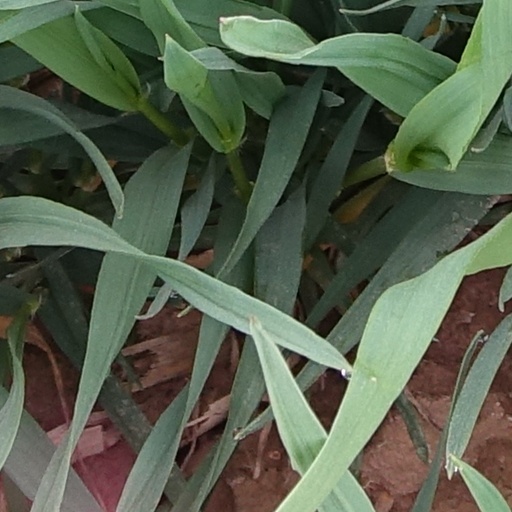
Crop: wheat